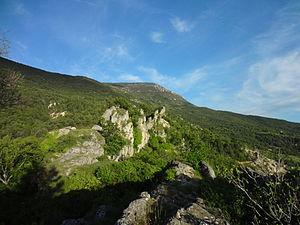
Beynes est une commune française, située dans le département des Alpes-de-Haute-Provence en région Provence-Alpes-Côte d'Azur.